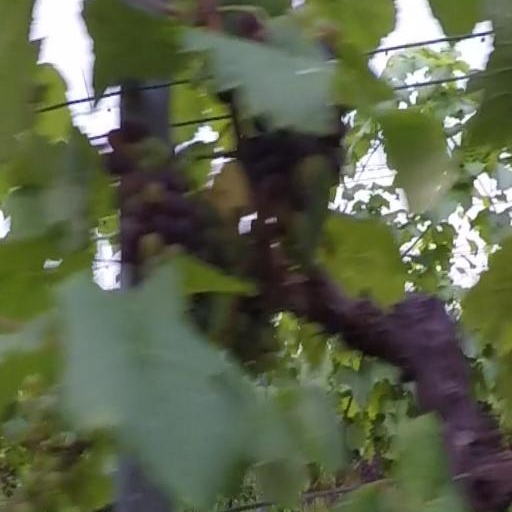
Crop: grape